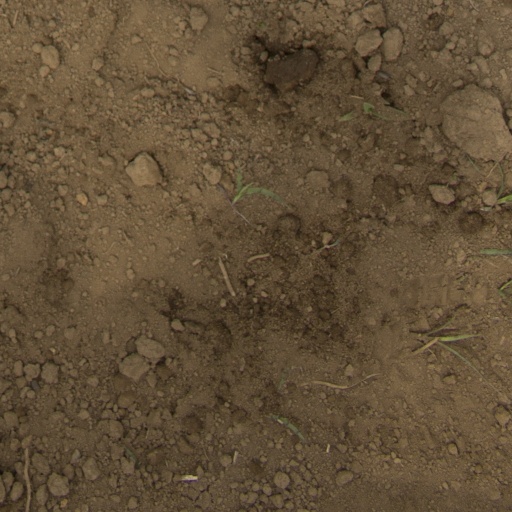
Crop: Jerusalem artichoke